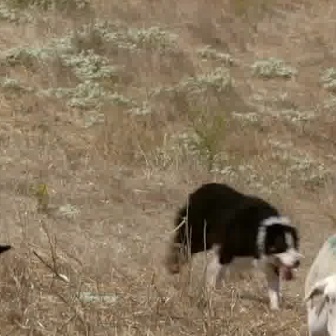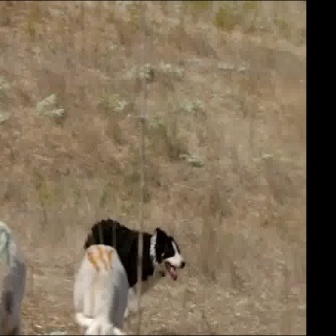
  Please identify the target specified by the bounding box [163,181,301,319] in the first image and locate it in the second image. Return the coordinates in [x_min,y_min,x_max,y_max] format.
Answer: [80,217,185,322]